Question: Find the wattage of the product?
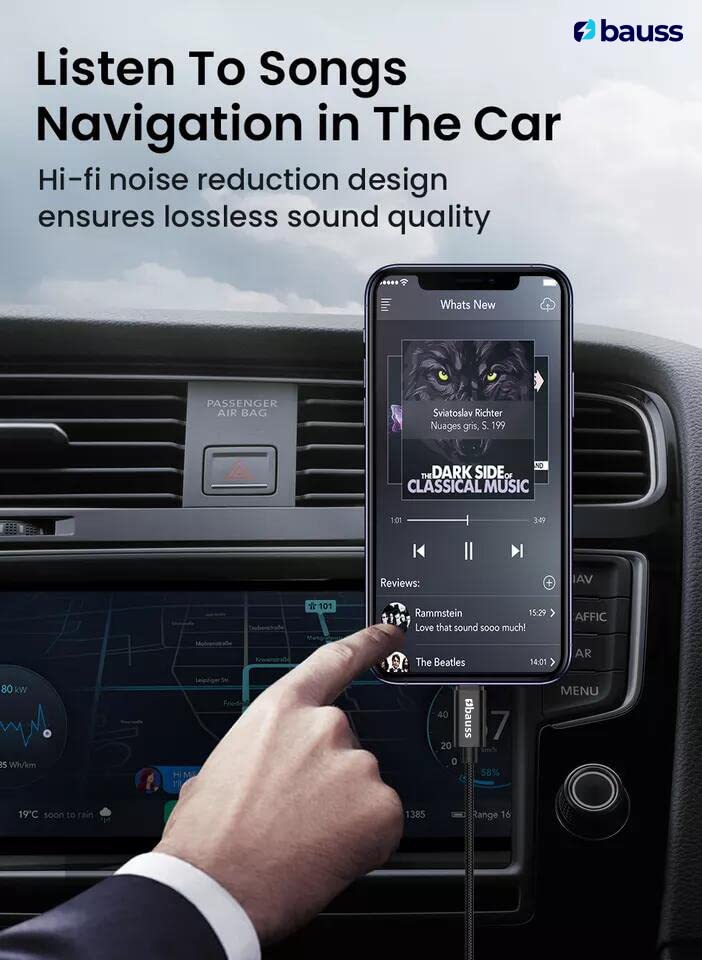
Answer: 80.0 kilowatt